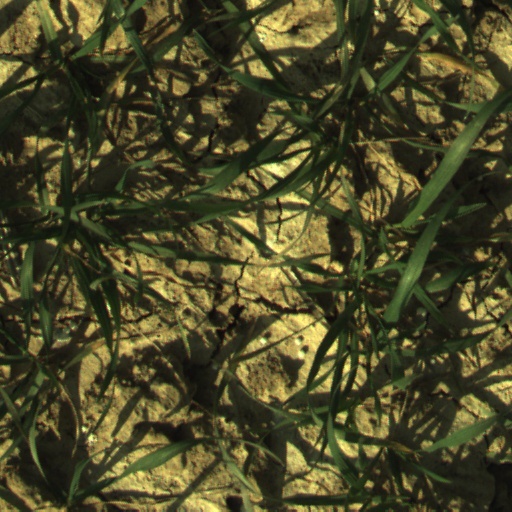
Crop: wheat